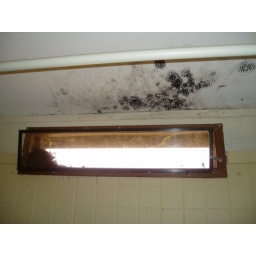
birds nest in bathroom window